Otaku

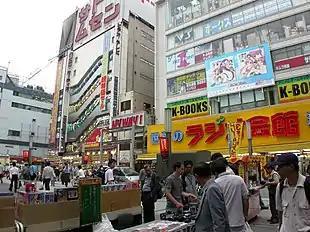
The Akihabara neighborhood of Tokyo, a popular gathering site for "otaku"

"Otaku" subculture is a central theme of various anime, manga, documentaries, and academic research. The subculture began in the 1980s as changing social mentalities and the nurturing of "otaku" traits by Japanese schools combined with the resignation of such individuals to what was then seen as inevitably becoming social outcasts. The subculture's birth coincided with the anime boom after the release of works such as "Mobile Suit Gundam", before it branched into Comic Market. The rise of the internet and media further expanded the otaku subculture, as more anime, video games, and other media catering to otaku interests were created. The definition of subsequently became more complex, and numerous classifications of "otaku" emerged.